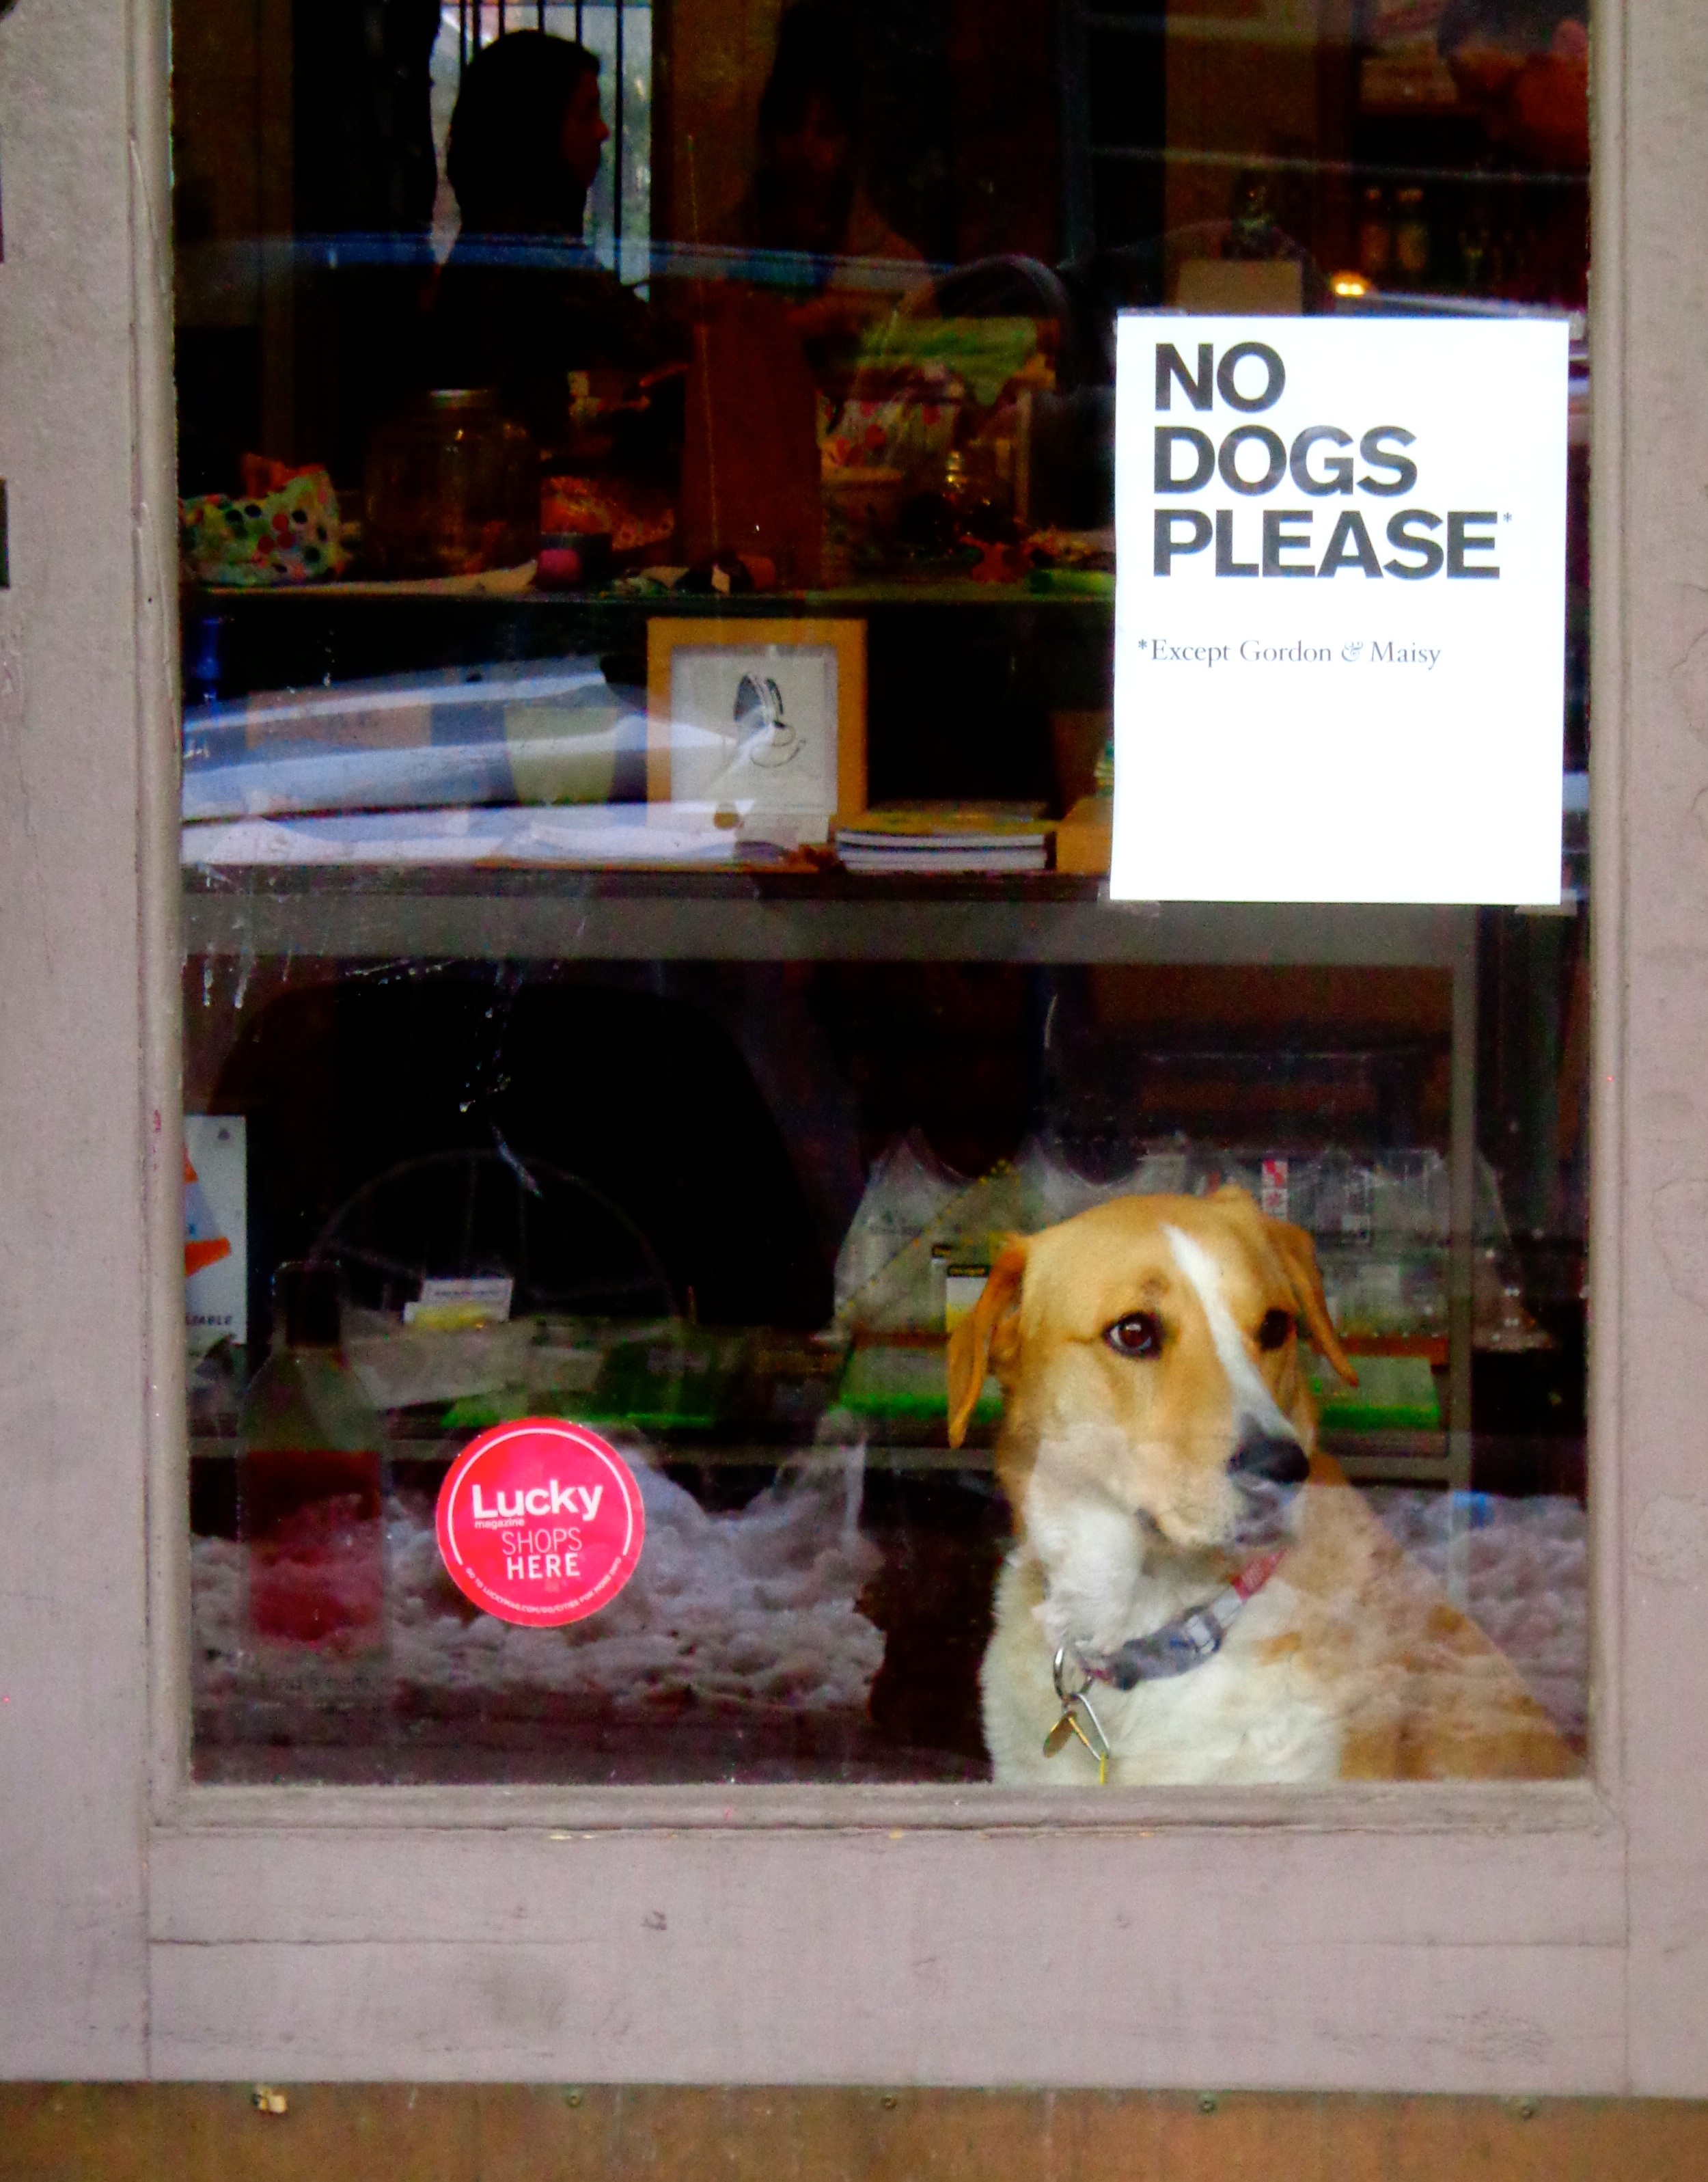
dog, animal, sign, pet, color, funny, humor, domestic, english, funny dog, dog like mammal, funny sign, store sign